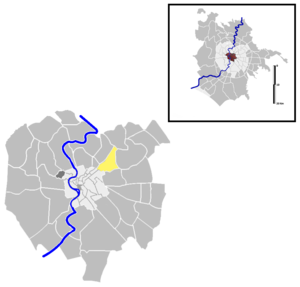
Nomentano est un quartiere situé au nord-est de Rome en Italie prenant son nom de la via Nomentana qui le traverse. Il est désigné dans la nomenclature administrative par Q.V et fait partie du Municipio II. Sa population est de 42 876 habitants répartis sur une superficie de 3,2611 km².